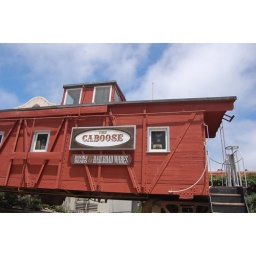
A box car near Cannery Row.